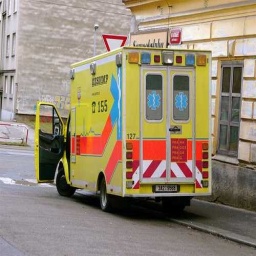
Label: ambulance